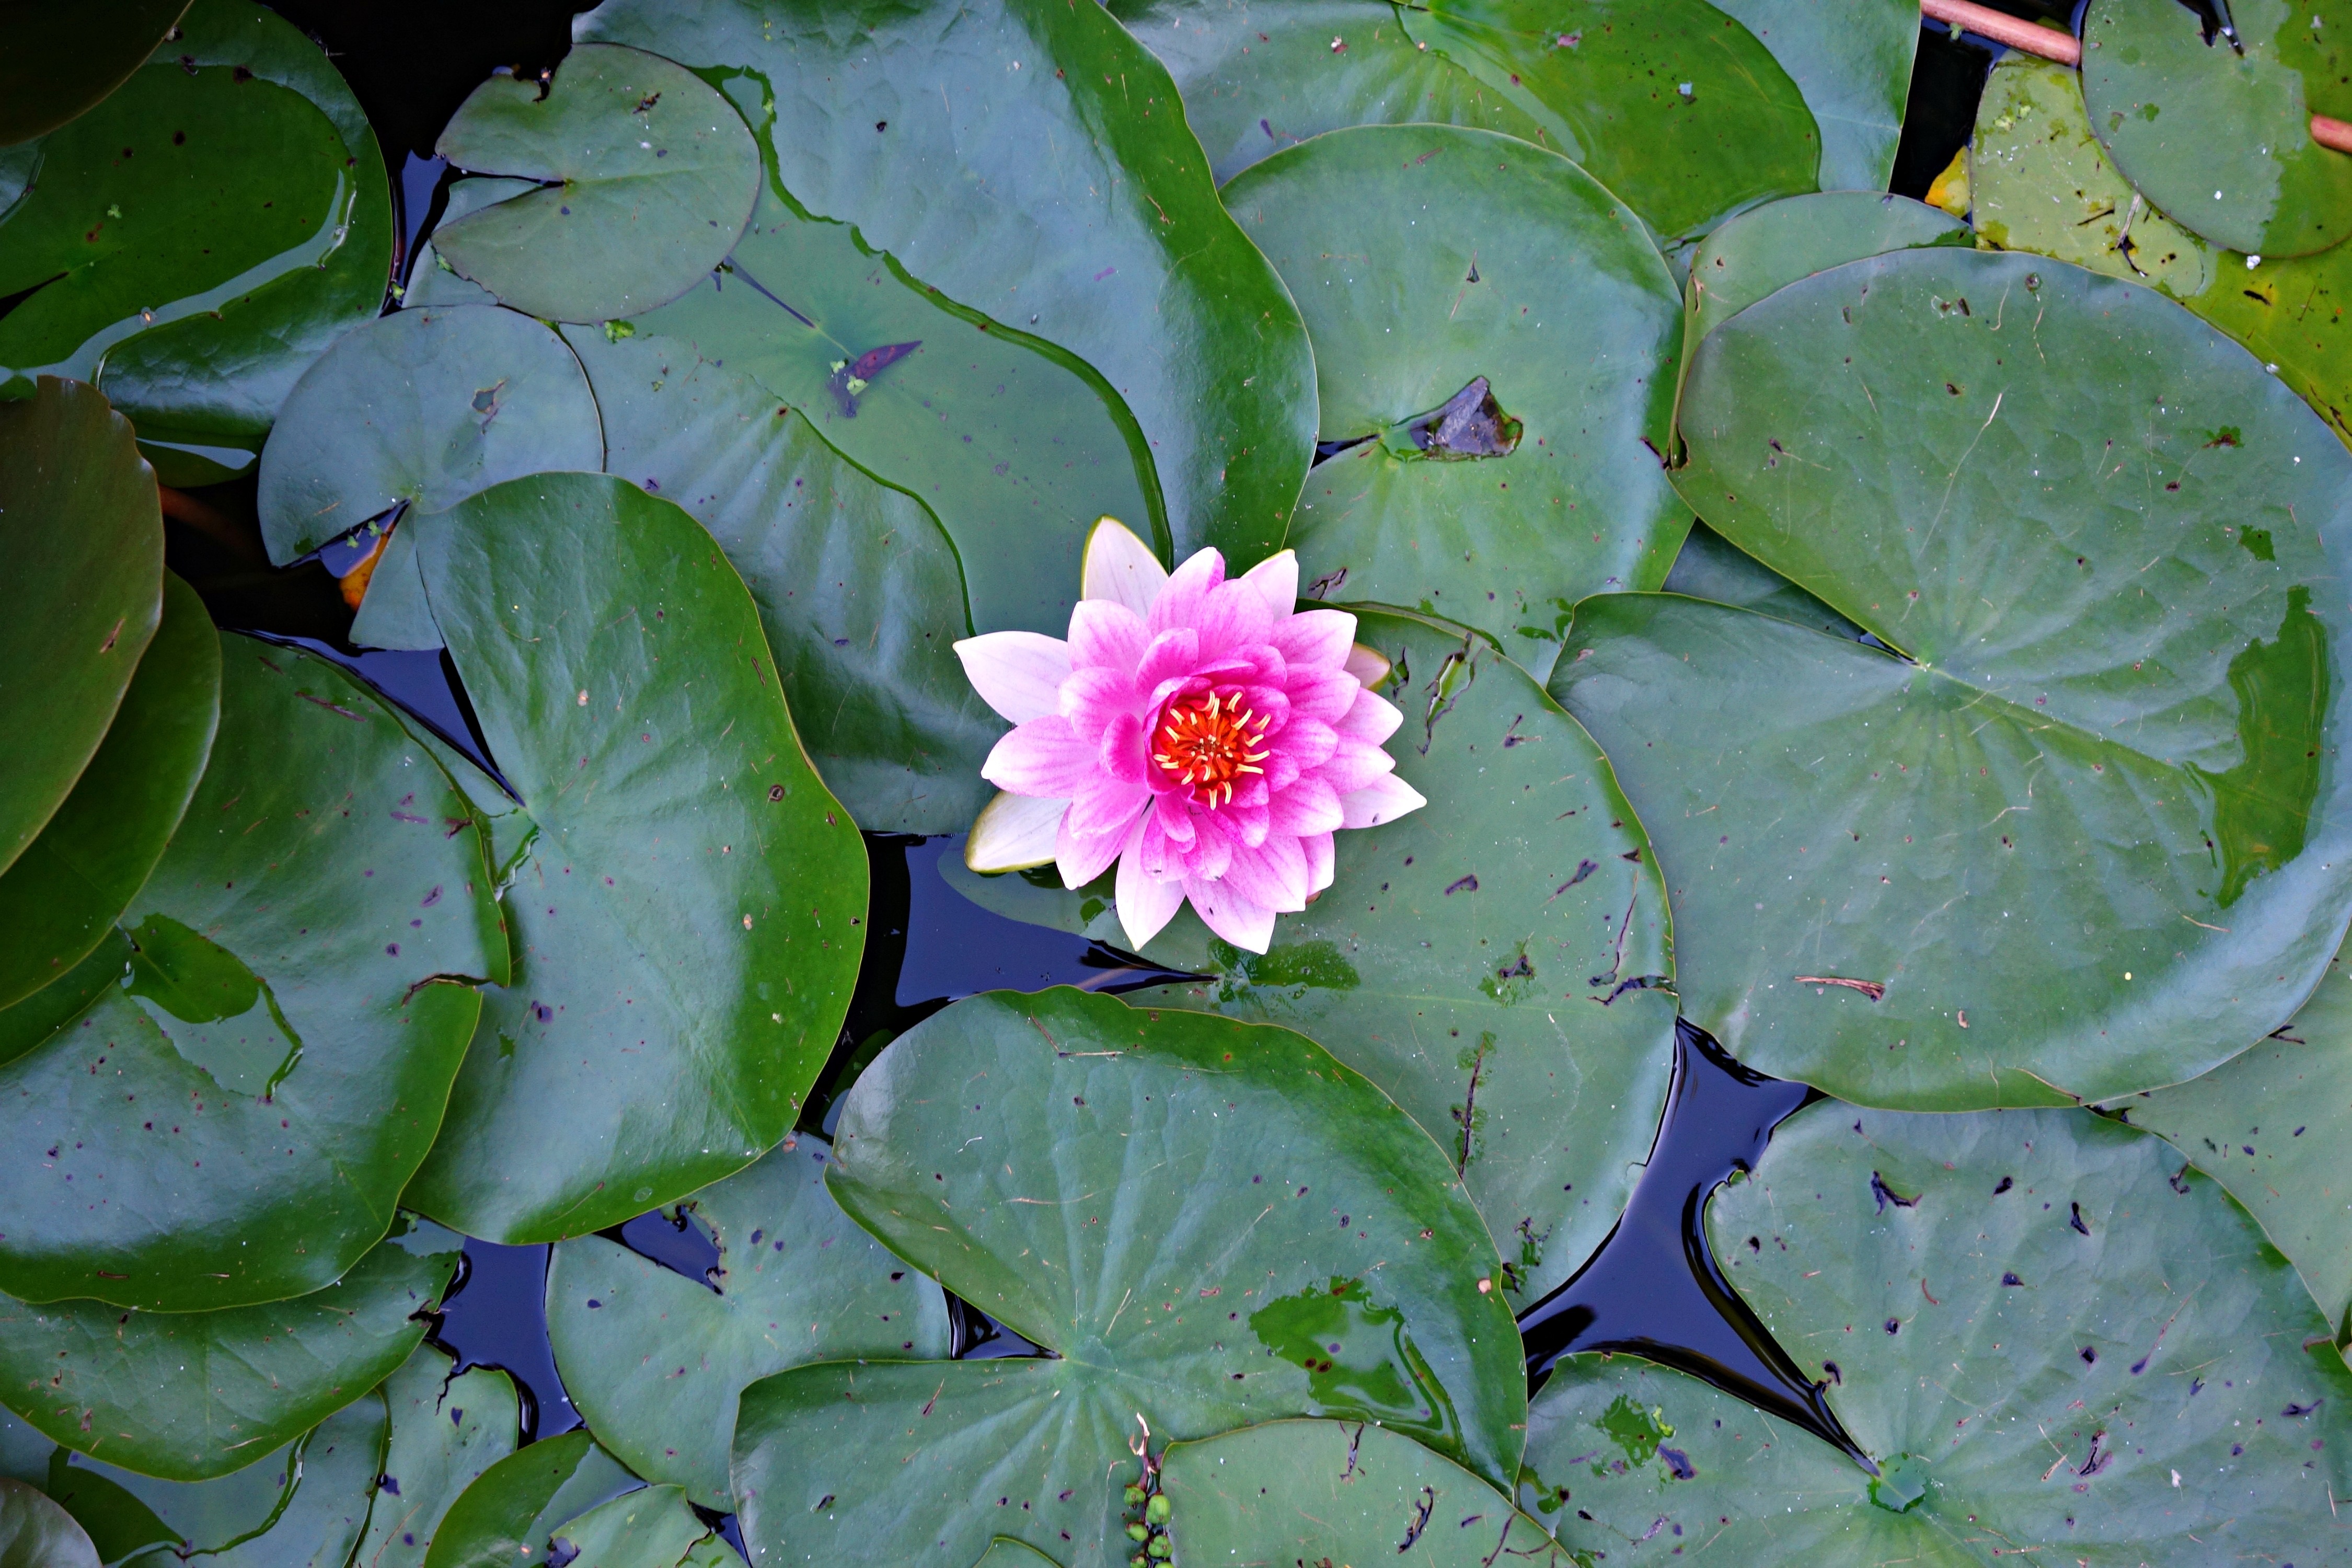
water, nature, plant, leaf, flower, petal, summer, pond, green, botany, aquatic, garden, aquatic plant, flora, water lily, wildflower, nymphaeaceae, lily, pad, macro photography, flowering plant, annual plant, land plant